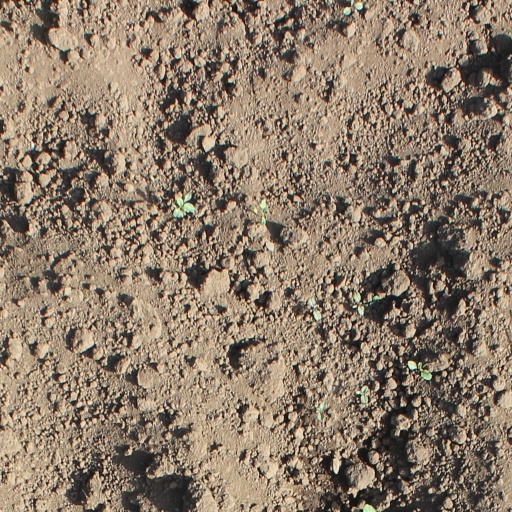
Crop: soybean